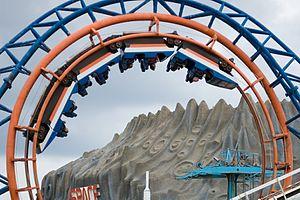
Arrow Dynamics est une compagnie de conception et construction de montagnes russes située à Clearfield, Utah, États-Unis. Débutant en 1946 sous le nom Arrow Development Company. Au cours de son existence, l'entreprise produira parmi les montagnes russes les plus influentes avec de nombreuses innovations techniques. On peut ainsi citer l'utilisation de rails tubulaires, les premiers train de la mine, les premières hyper montagnes russes avec Magnum XL-200 de Cedar Point ou les premières montagnes russes quadridimensionnelles.